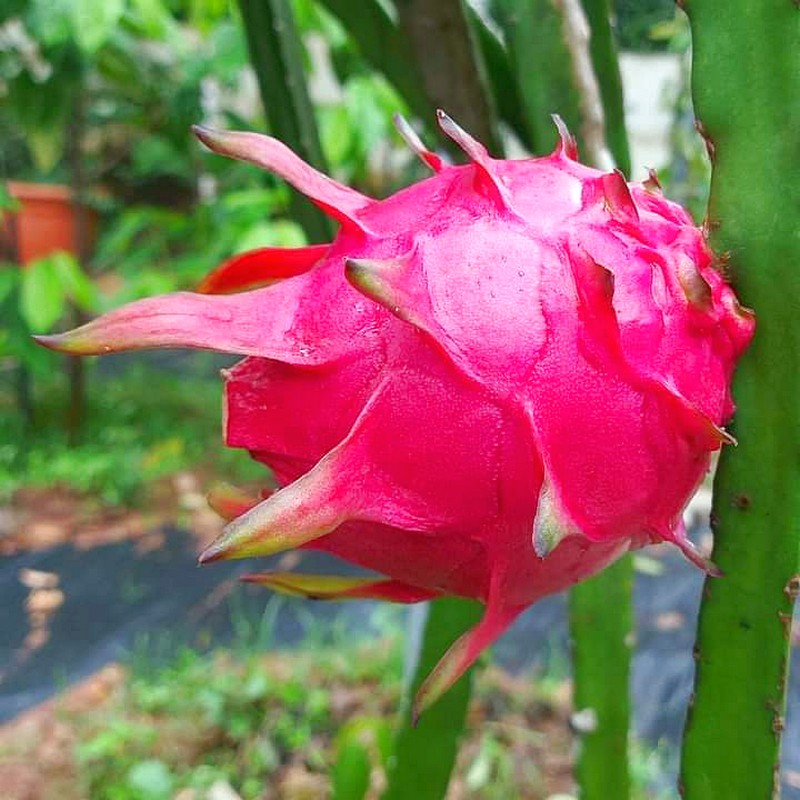
Label: Mature Dragon Fruit